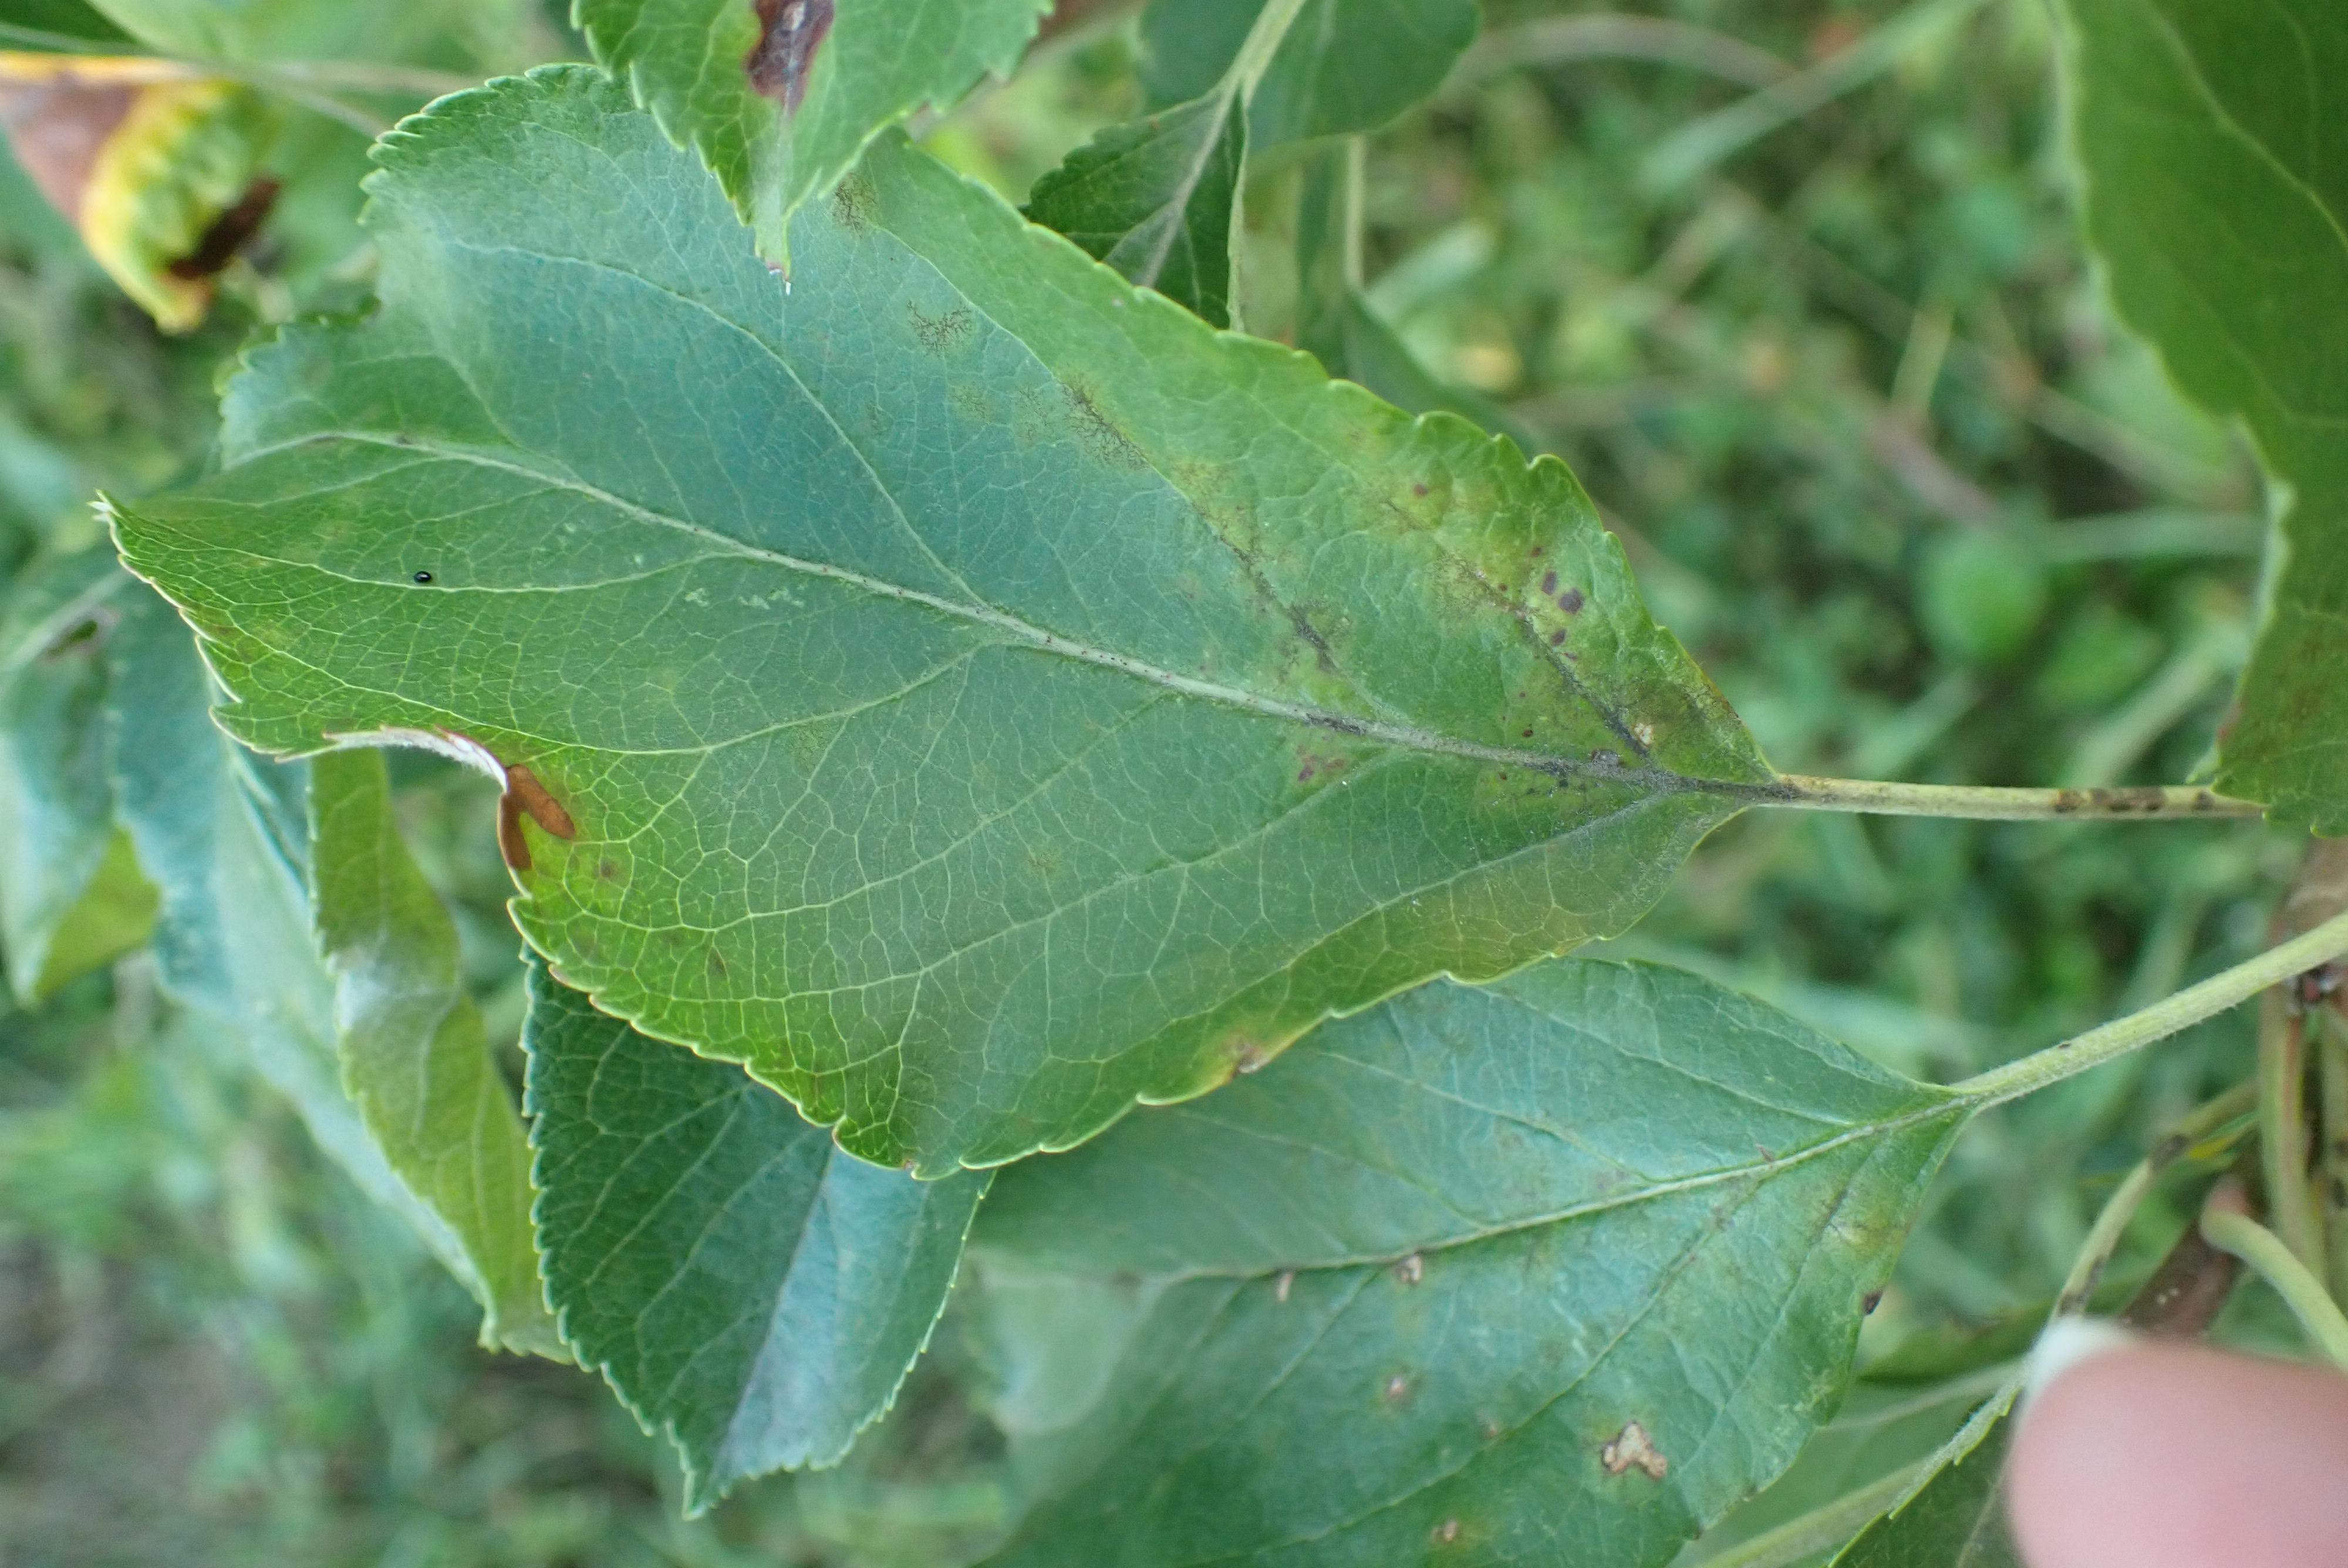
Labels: scab